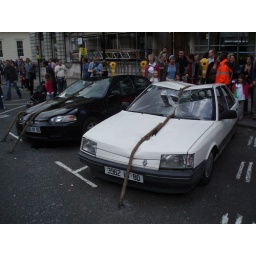
Another car stitched to the road by the giant litte girl!